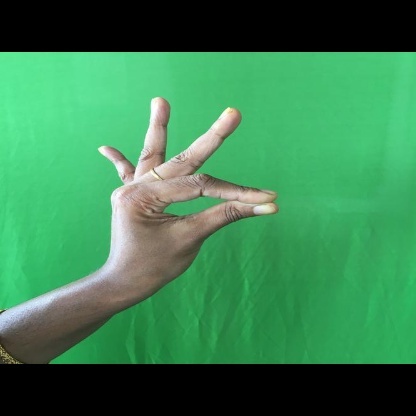
Mudra: Hamsasyam